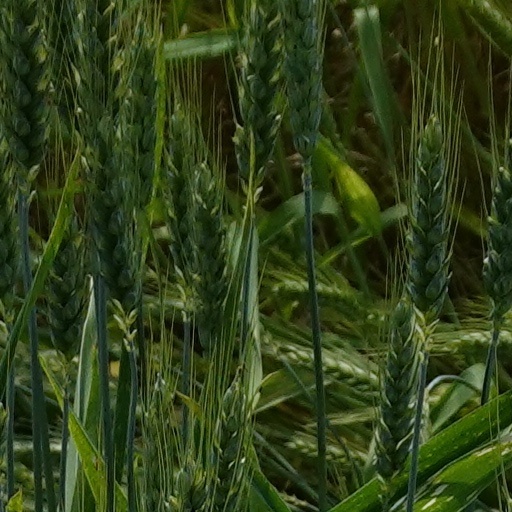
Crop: wheat